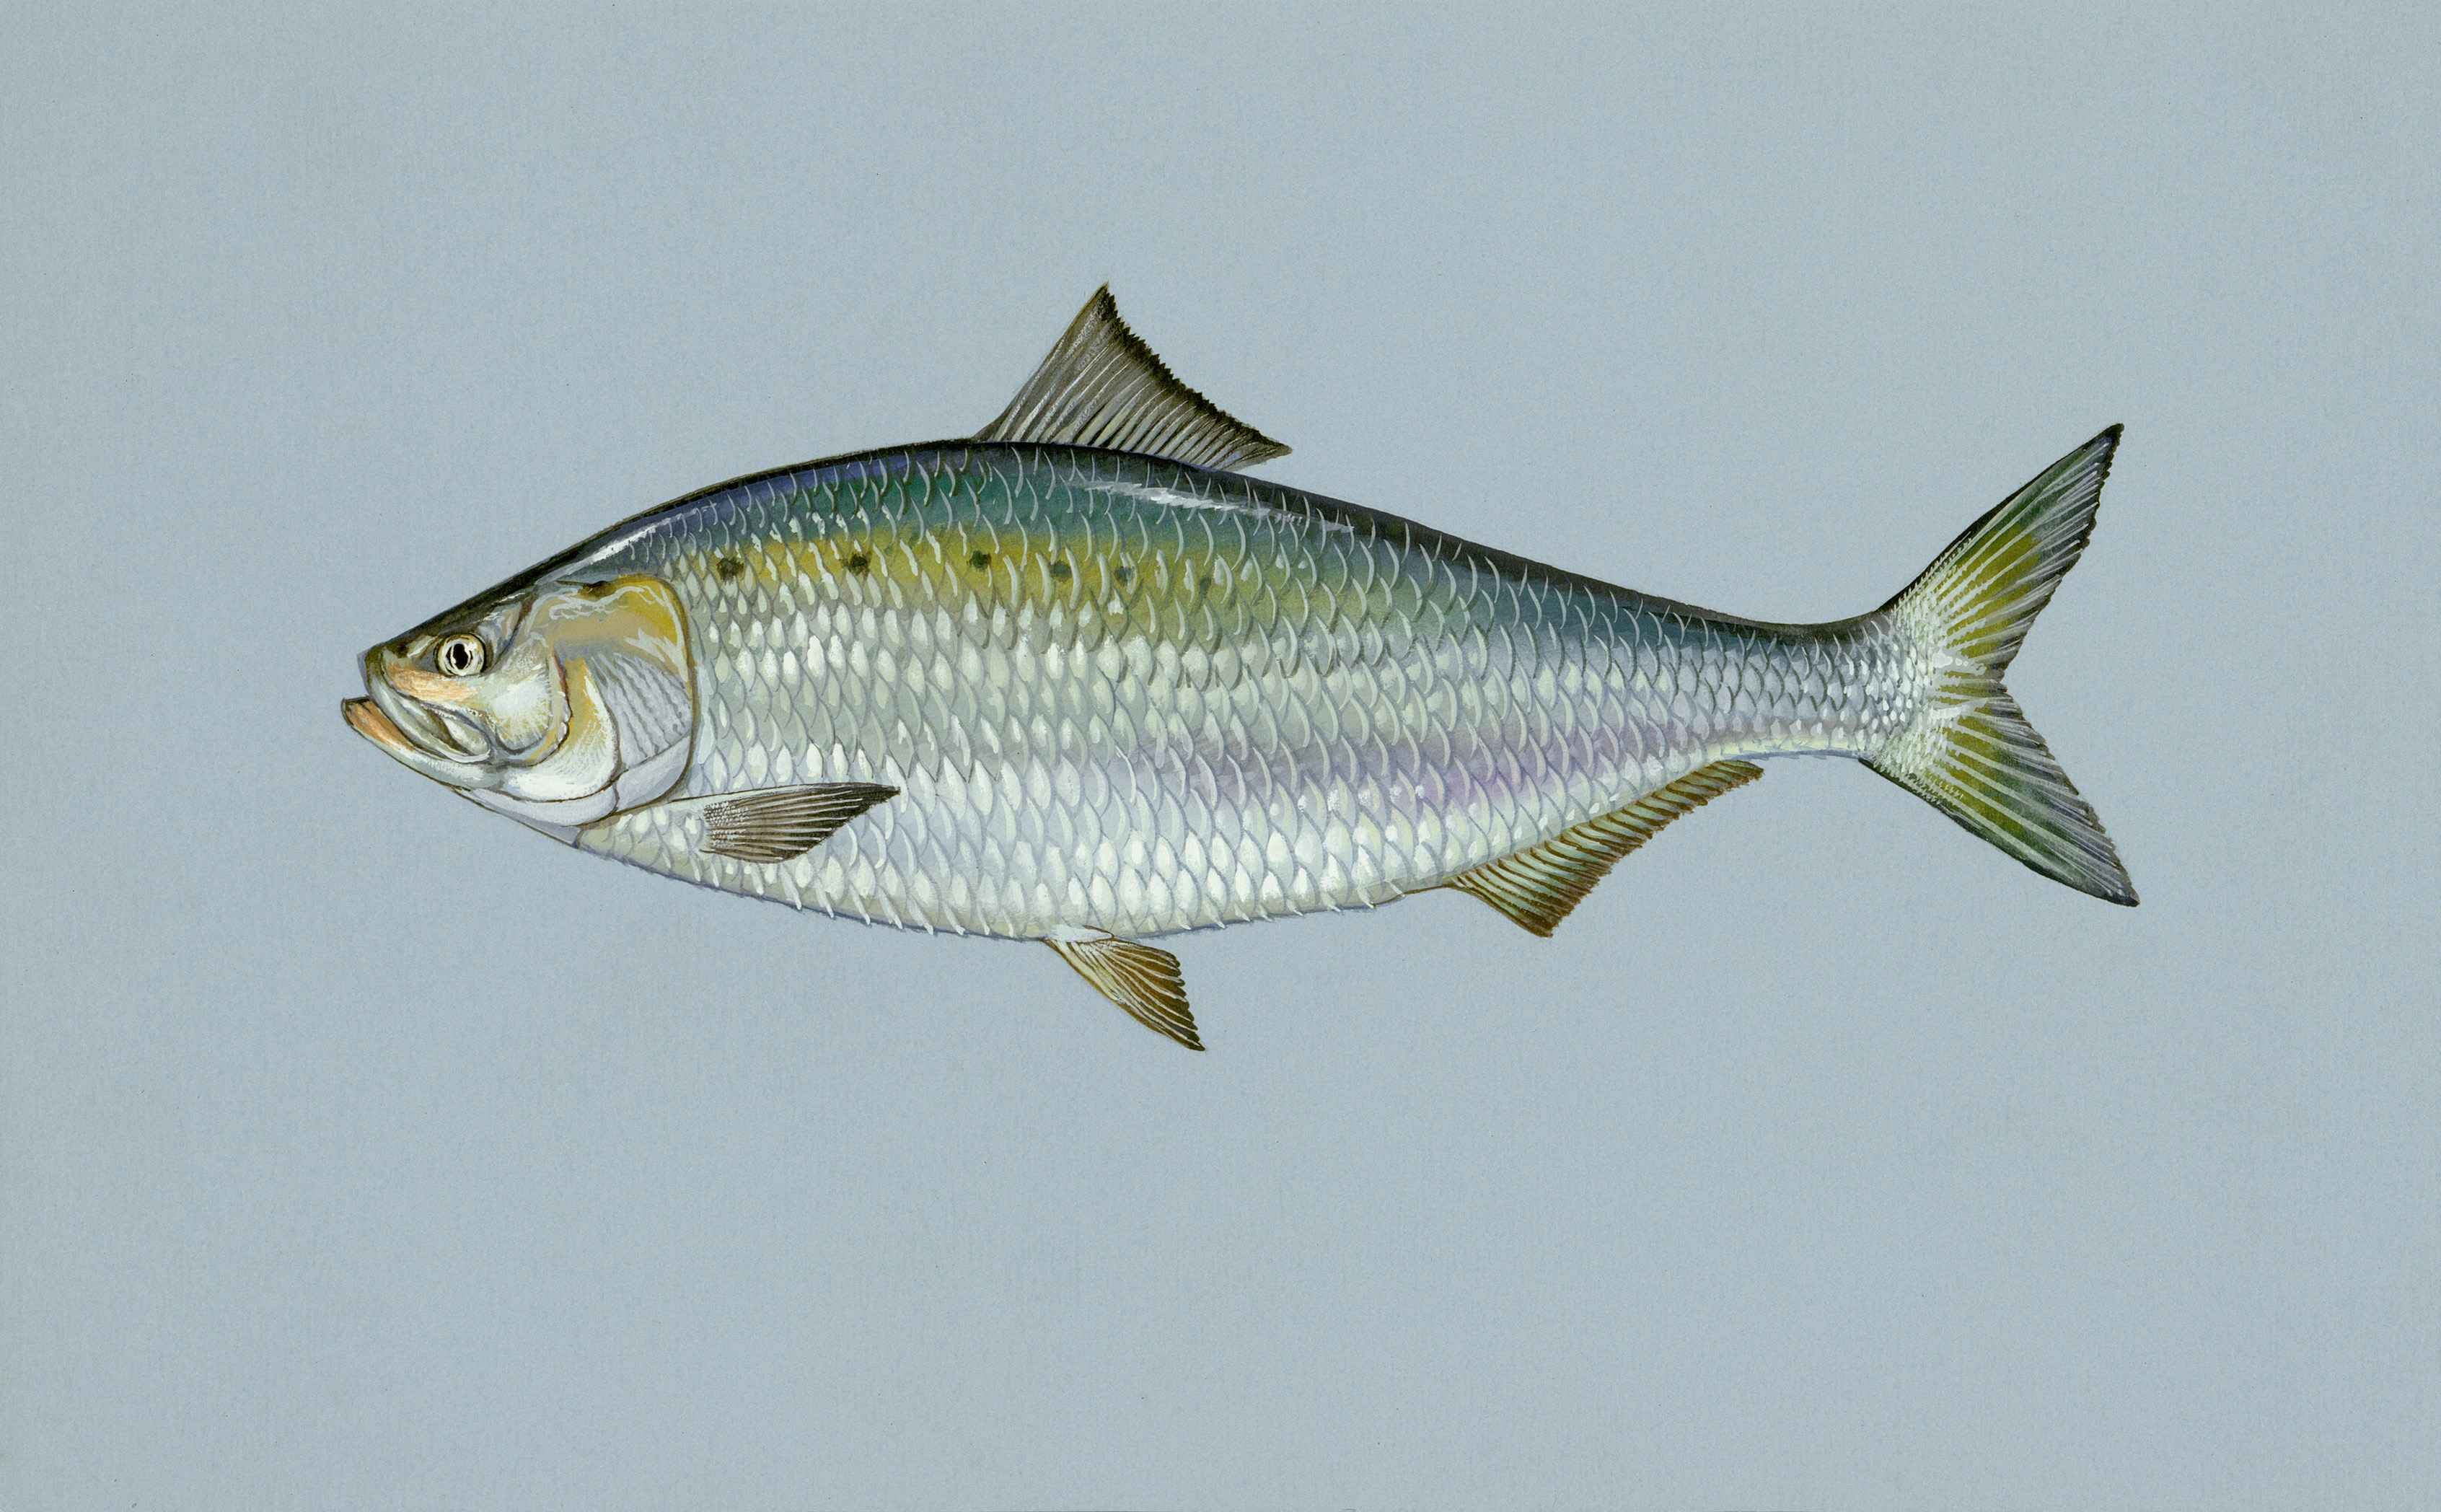
fish, fauna, bass, american, animals, vertebrate, shad, milkfish, snapper, fishes, forage fish, common rudd, sapidissima, alosa